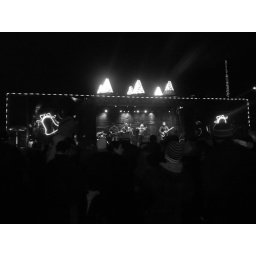
Black and white of band. Somehow there is something missing in b/w given all the bright colorful lights